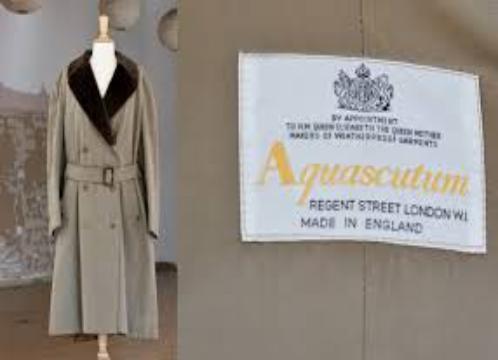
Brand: Aquascutum
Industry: Clothes